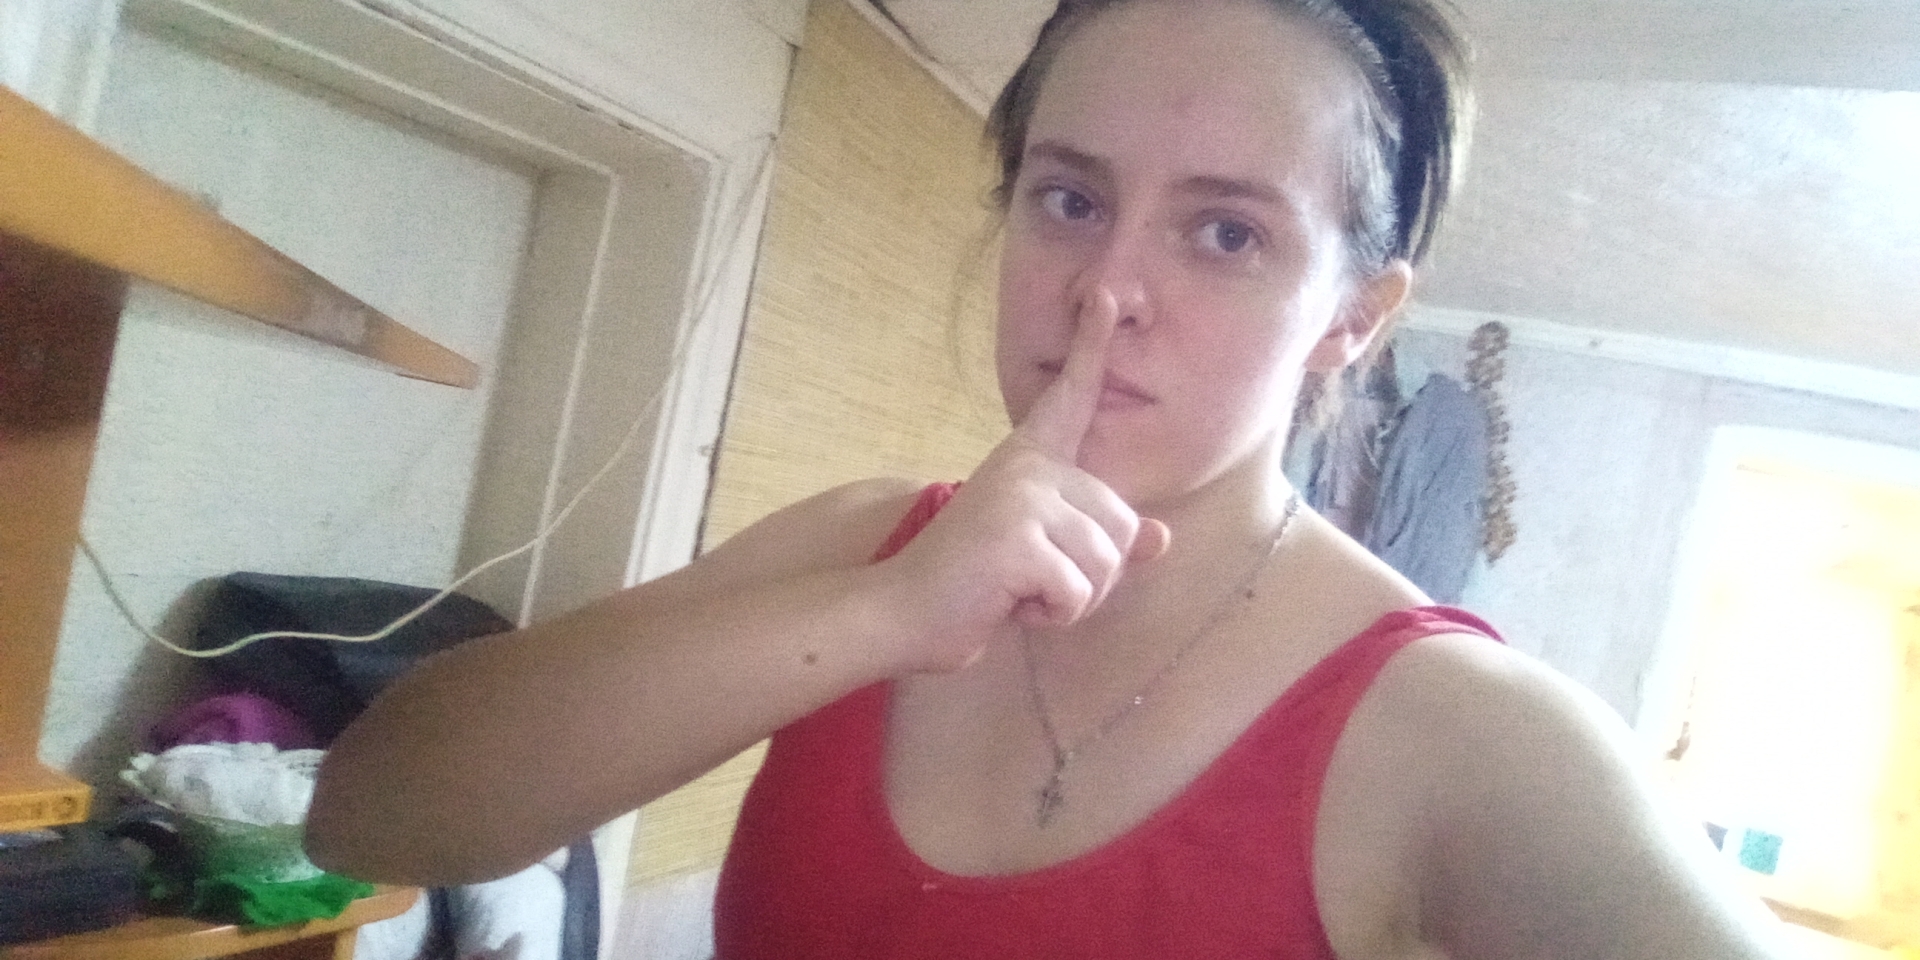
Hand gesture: mute